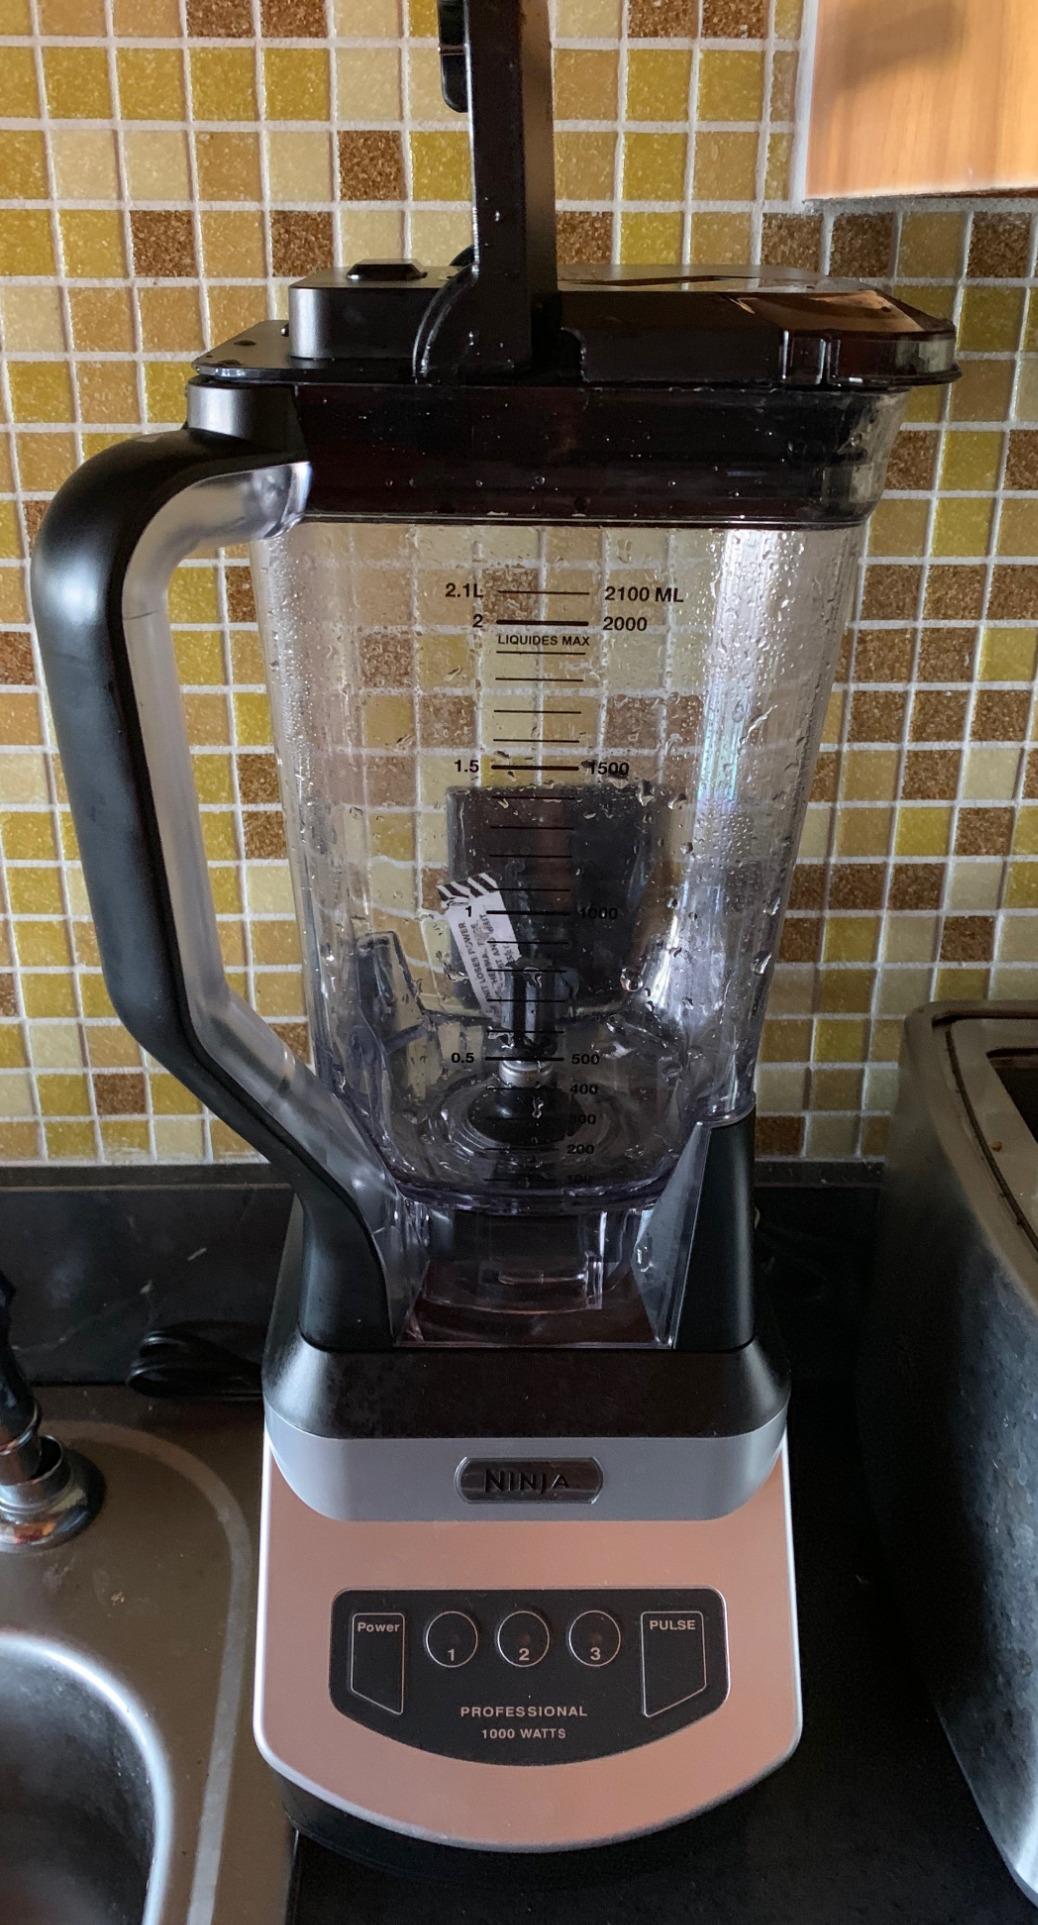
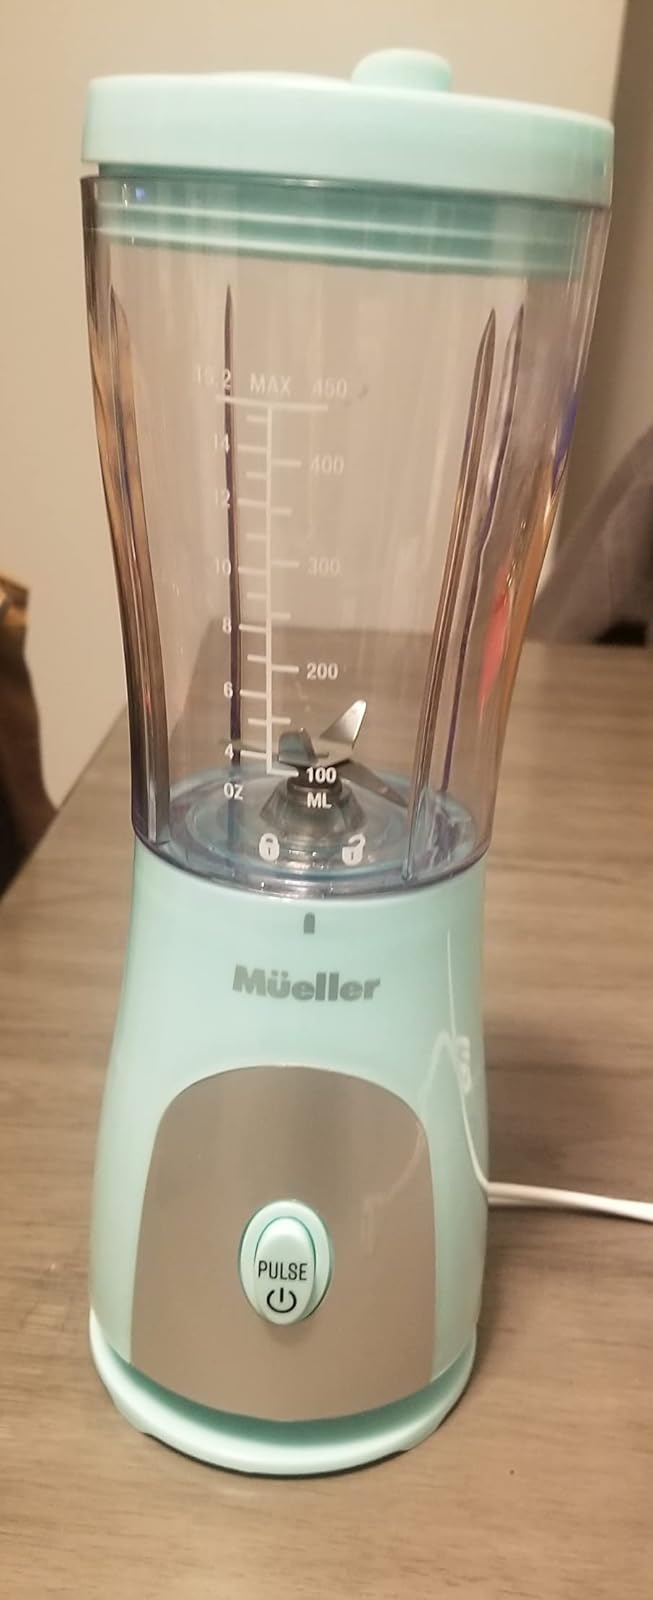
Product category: items_blender
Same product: no